The Bell Inn, Nottingham

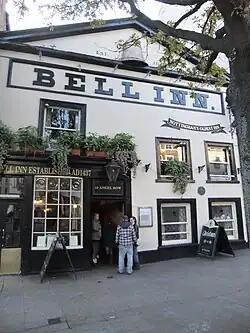

The Bell Inn is a pub in Nottingham, England. Completed from around 1437, it claims, along with Ye Olde Trip to Jerusalem and Ye Olde Salutation Inn, to be the oldest pub in the city. In 1982 the pub became a Grade II listed building.